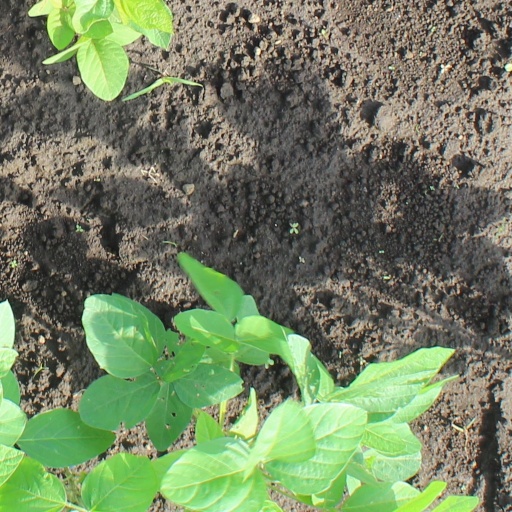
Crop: soybean